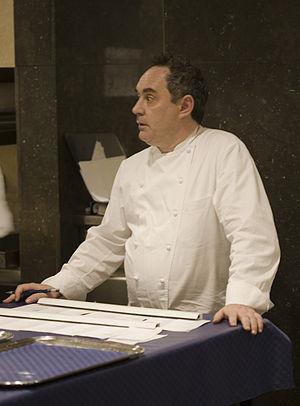
La cuisine espagnole procède, pour l'essentiel, de commande diète méditerranéenne. La diversité des régions et terroirs de l'Espagne en fait une cuisine très variée et réputée.